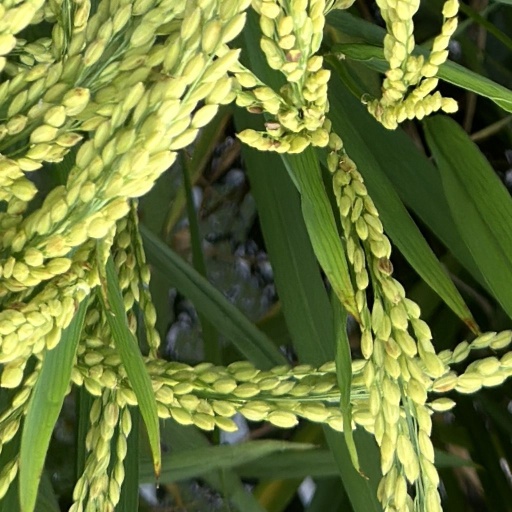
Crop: rice